Burdekin River Pumping Station

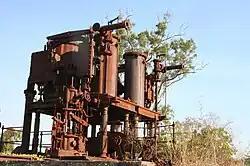
Burdekin River Pumping Station, 2009

Burdekin River Pumping Station is a heritage-listed pumping station at Weir Road, Breddan, Charters Towers Region, Queensland, Australia. It was built from to 1910s. It is also known as Charters Towers Water Supply Scheme. It was added to the Queensland Heritage Register on 3 July 1995.